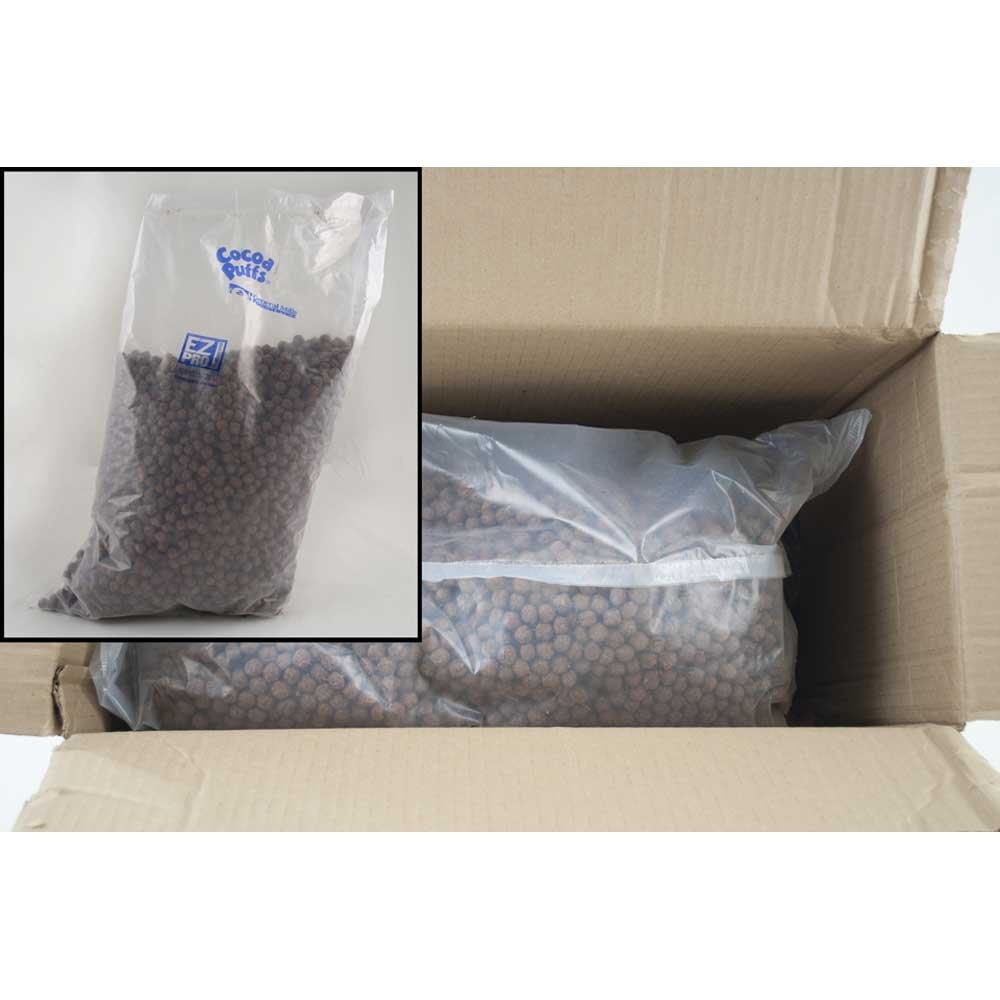
Item Name: Bulk Pak Cocoa Puffs Cereal 4 Case 35 Ounce
Product Description: Bulk Pak Cocoa Puffs Cereal 4 Case 35 Ounce Cost effective for larger operations. Great chocolatey taste. Naturally and Artificially Flavored Frosted Corn Puffs
Value: 4.0
Unit: Count

Price: 95.69